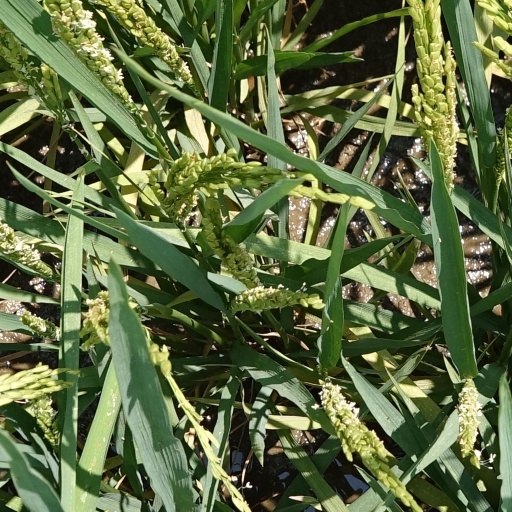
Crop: rice